Adam Aleksander Sanguszko

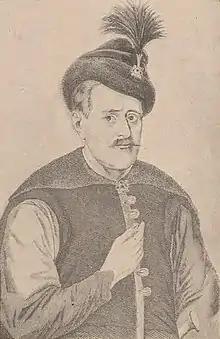

Adam Aleksander Sanguszko (c. 1590–1653), of Pogoń Litewska, was a Ruthenian noble of the Polish–Lithuanian Commonwealth. He was the castellan of Kiev from 1618, voivode of Podole from 1621 to 1630, voivode of Wołyń from 1630 and starosta of Włodzimierz (until 1625).